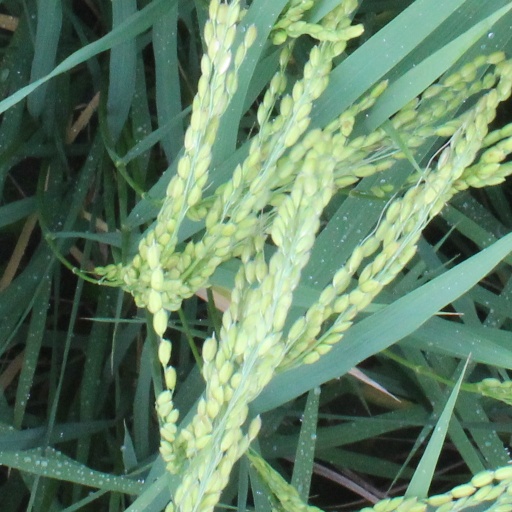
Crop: rice